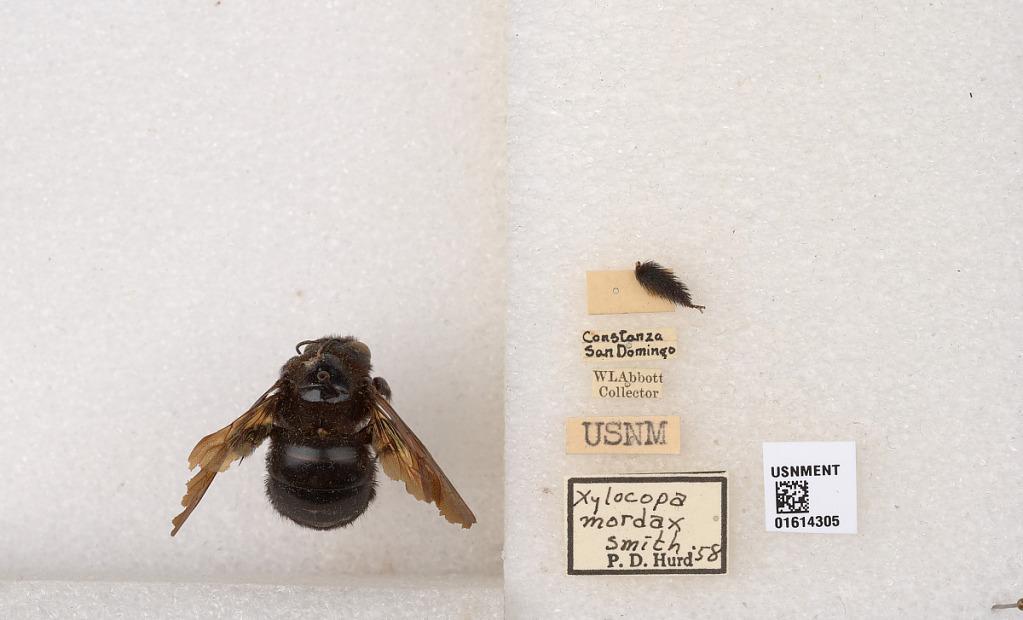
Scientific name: Xylocopa (Neoxylocopa) mordax Smith
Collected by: W. Abbott
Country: Dominican Republic
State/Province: San Pedro de Macoris
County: Quisqueya
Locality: Constanza, San Domingo
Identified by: Hurd, P. D.